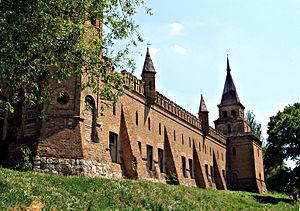
Vassylivka ou Vassilievka est une ville de l'oblast de Zaporijia, en Ukraine, et le centre administratif du raïon de Vassylivka. Sa population s'élève à 13 166 habitants en 2019.
Le château de Popov est un château résidentiel construit entre 1864 et 1884 à Vassylivka dans l'oblast de Zaporijia, en Ukraine.
Nicolas Leontievitch Benois, né le 1ᵉʳ juillet 1813 à Saint-Pétersbourg et décédé le 11 décembre 1898 à Saint-Pétersbourg, est un architecte russe actif principalement à Peterhof et dans les environs de Saint-Pétersbourg.